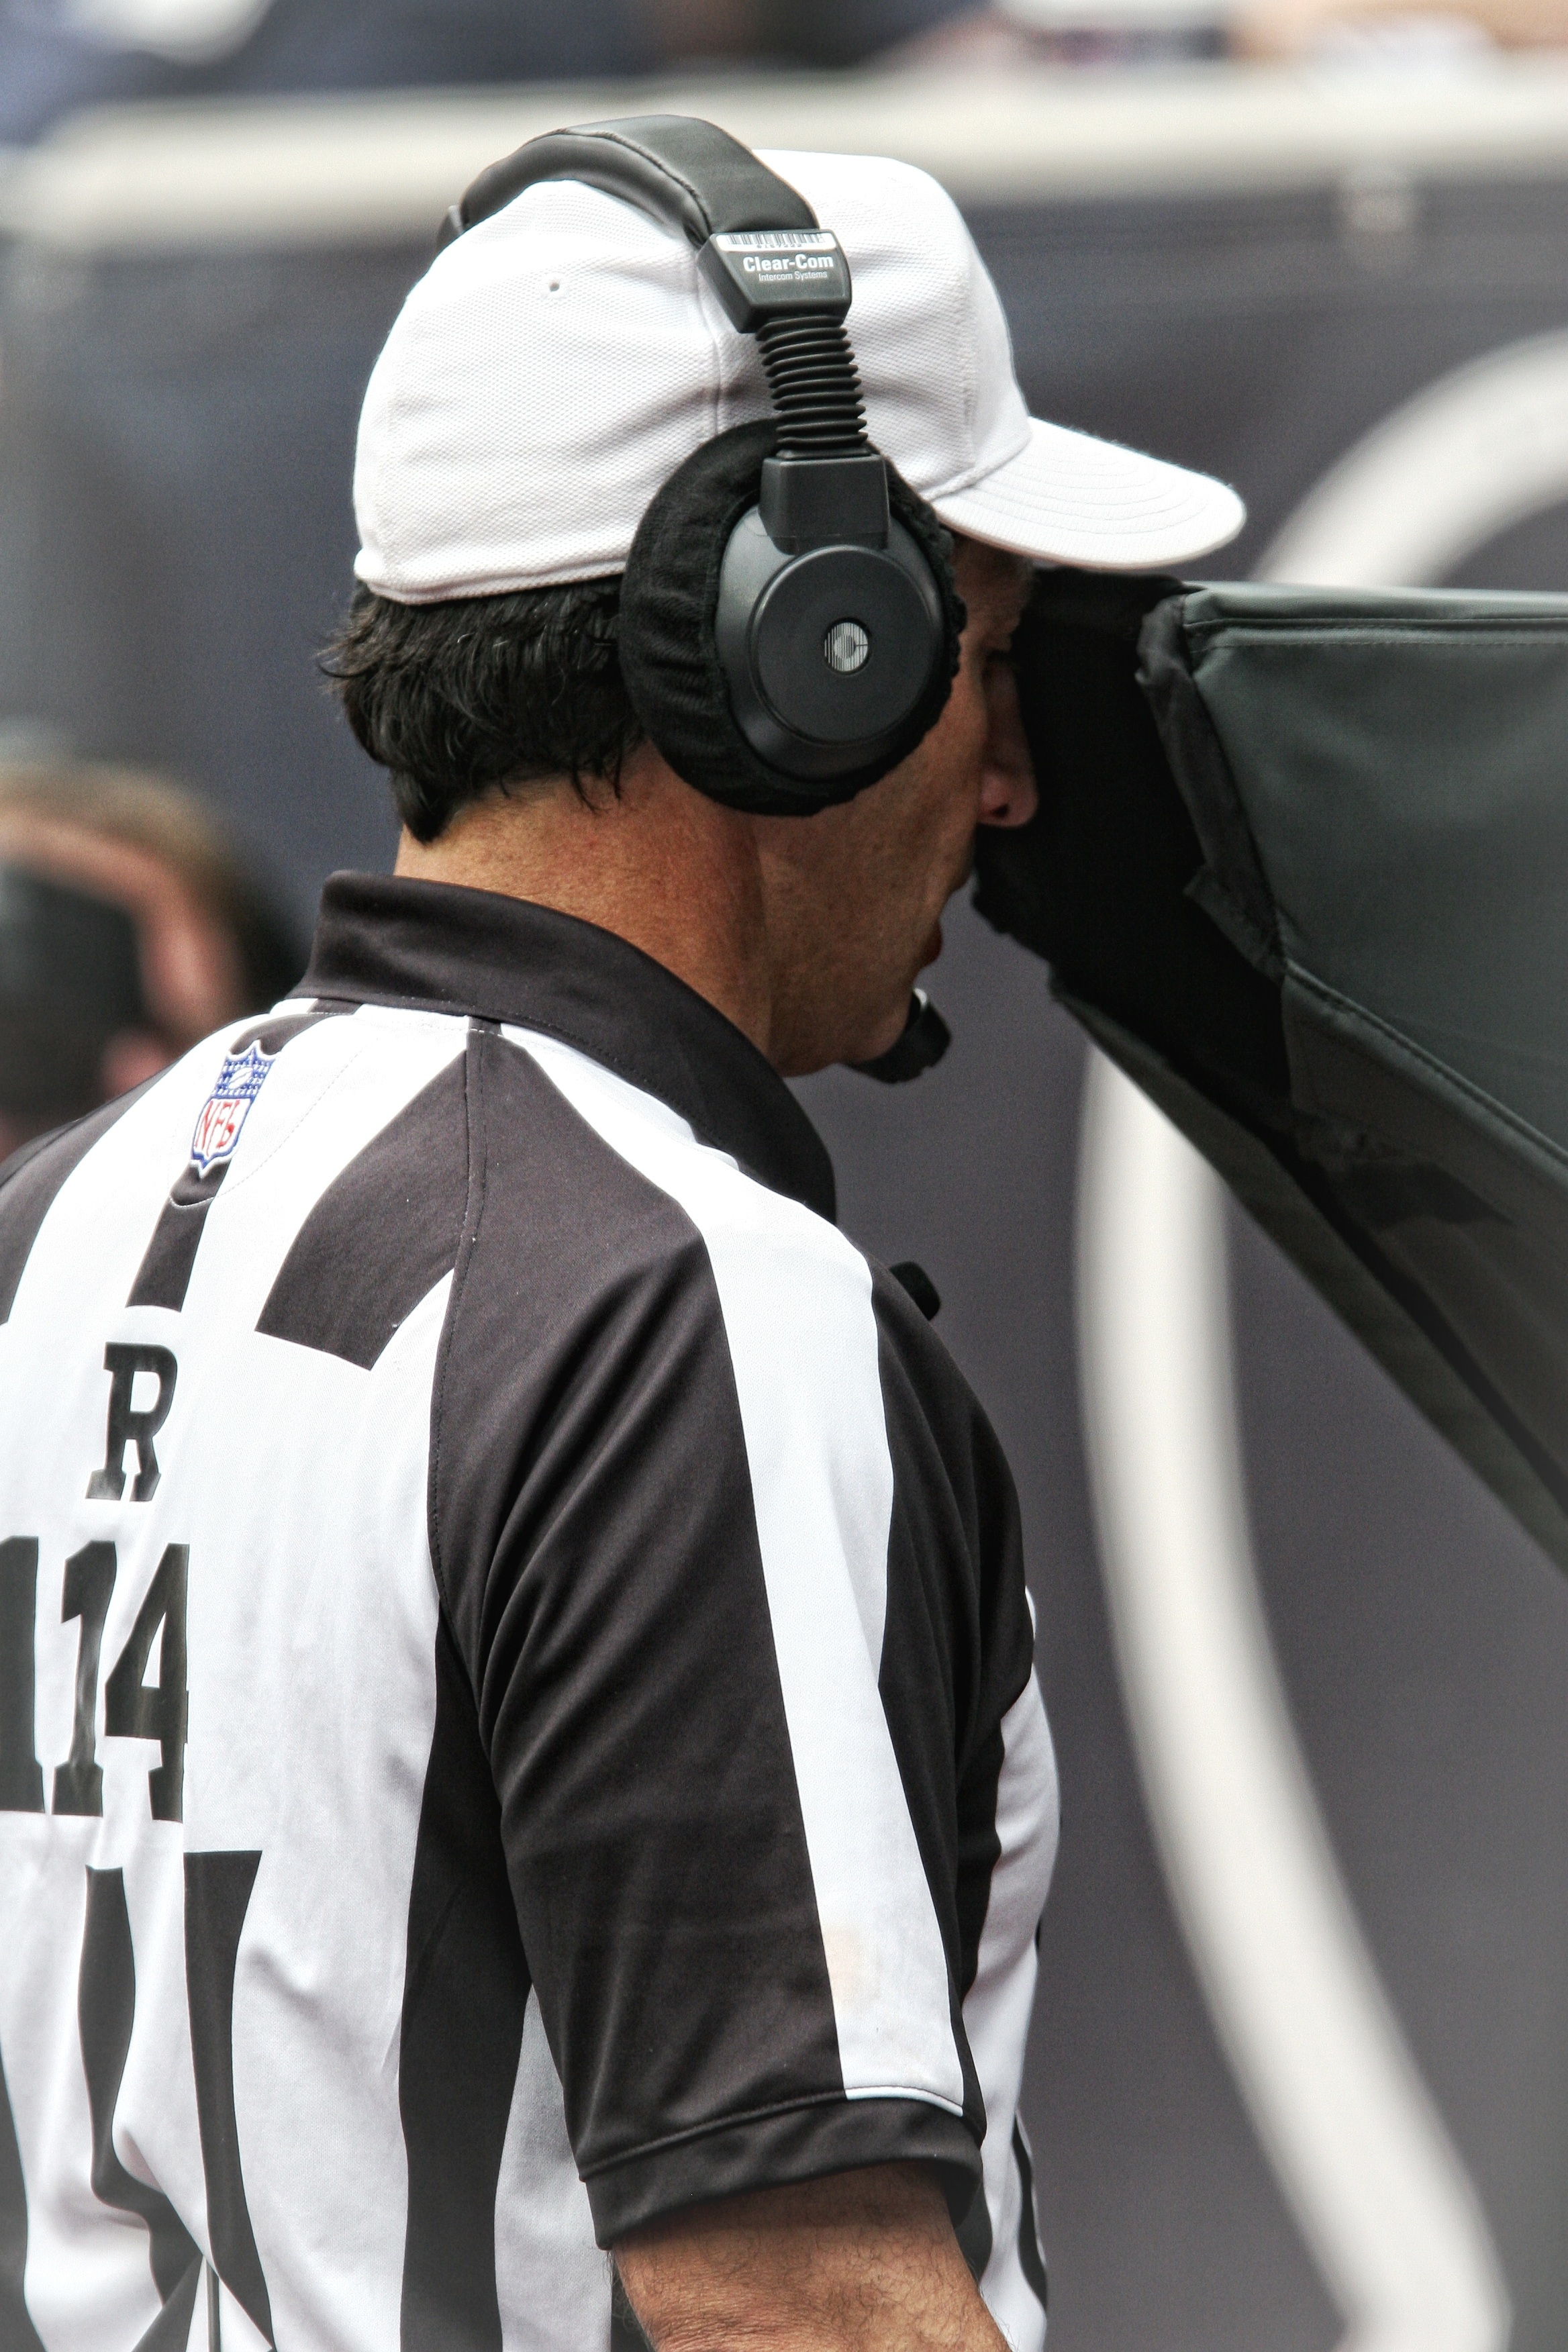
man, sport, game, looking, male, hat, professional, clothing, football, outerwear, stadium, stripped, american, cap, stripes, call, uniform, jockey, texas, costume, job, referee, official, nfl, rules, replay, ref, judgement, ruling, instant replay, regulations